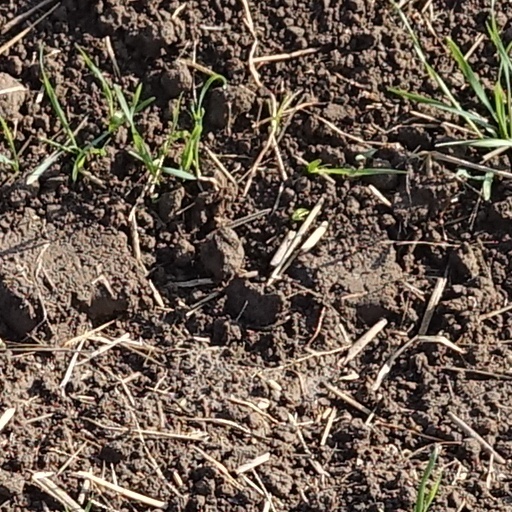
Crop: wheat